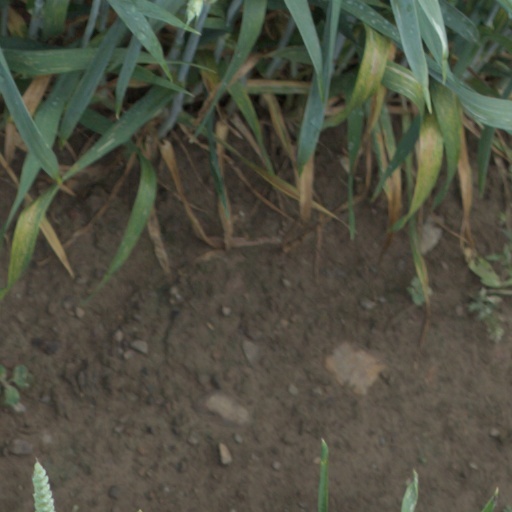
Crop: wheat